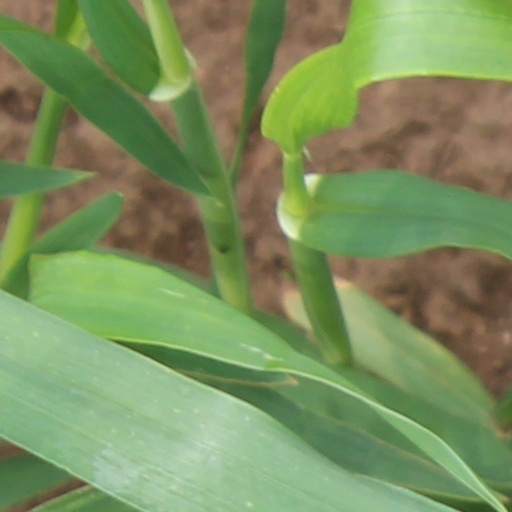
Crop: wheat